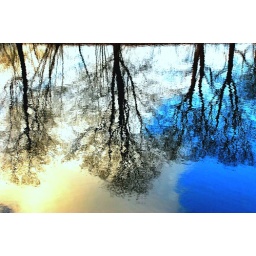
Inverted reflection of the trees in water